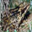
Label: frog